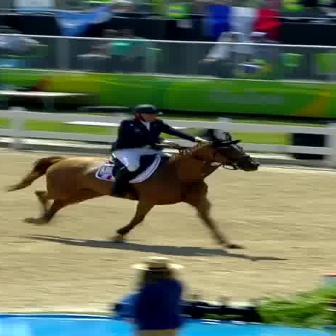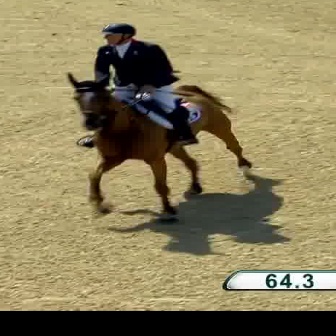
  Please identify the target specified by the bounding box [107,102,203,197] in the first image and locate it in the second image. Return the coordinates in [x_min,y_min,x_max,y_max] format.
Answer: [74,21,198,146]